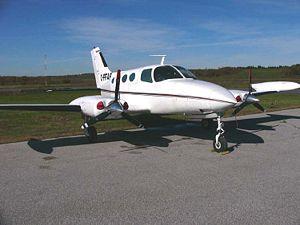
Les Cessna 401 et 402 sont des séries d'avions légers de 6 à 10 places. Cette série a été fabriquée par Cessna de 1966 à 1985 sous les noms Utiliner et Businessliner. Tous les sièges sont facilement amovibles, de sorte que l’avion puisse être utilisé dans une configuration tout cargo. Ni le Cessna 401 ni le 402 ne sont pressurisés, Cessna voulait que leur achat et leur exploitation soient peu coûteux.